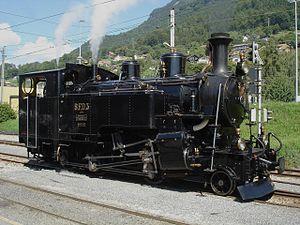
Le chemin de fer-musée Blonay-Chamby est un musée vivant du chemin de fer, créé, développé et animé par une équipe de bénévoles. Il rassemble une collection de matériel roulant ferroviaire à voie métrique sur le site de Chaulin-Chamby, et fait circuler des trains touristiques et historiques, notamment de mai à octobre sur les 3 kilomètres de la ligne de montagne de la gare de Blonay à Chamby. Il est situé sur les hauts de la Riviera vaudoise, proche du lac Léman en Suisse romande, à proximité des villes de Vevey et Montreux.
Les locomotives HG 3/4 ou selon la classification française 130 T, ont été construites en Suisse par la SLM à Winterthour pour le chemin de fer reliant Brigue à Disentis par les cols de la Furka et de l'Oberalp, exploité par les compagnies Brig-Furka-Disentis puis Furka-Oberalp.